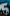
Number: 5